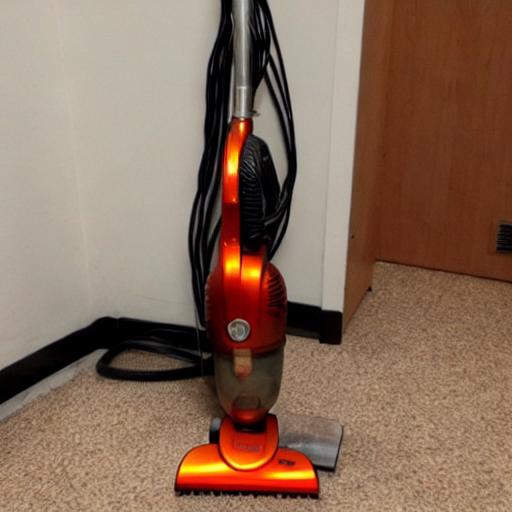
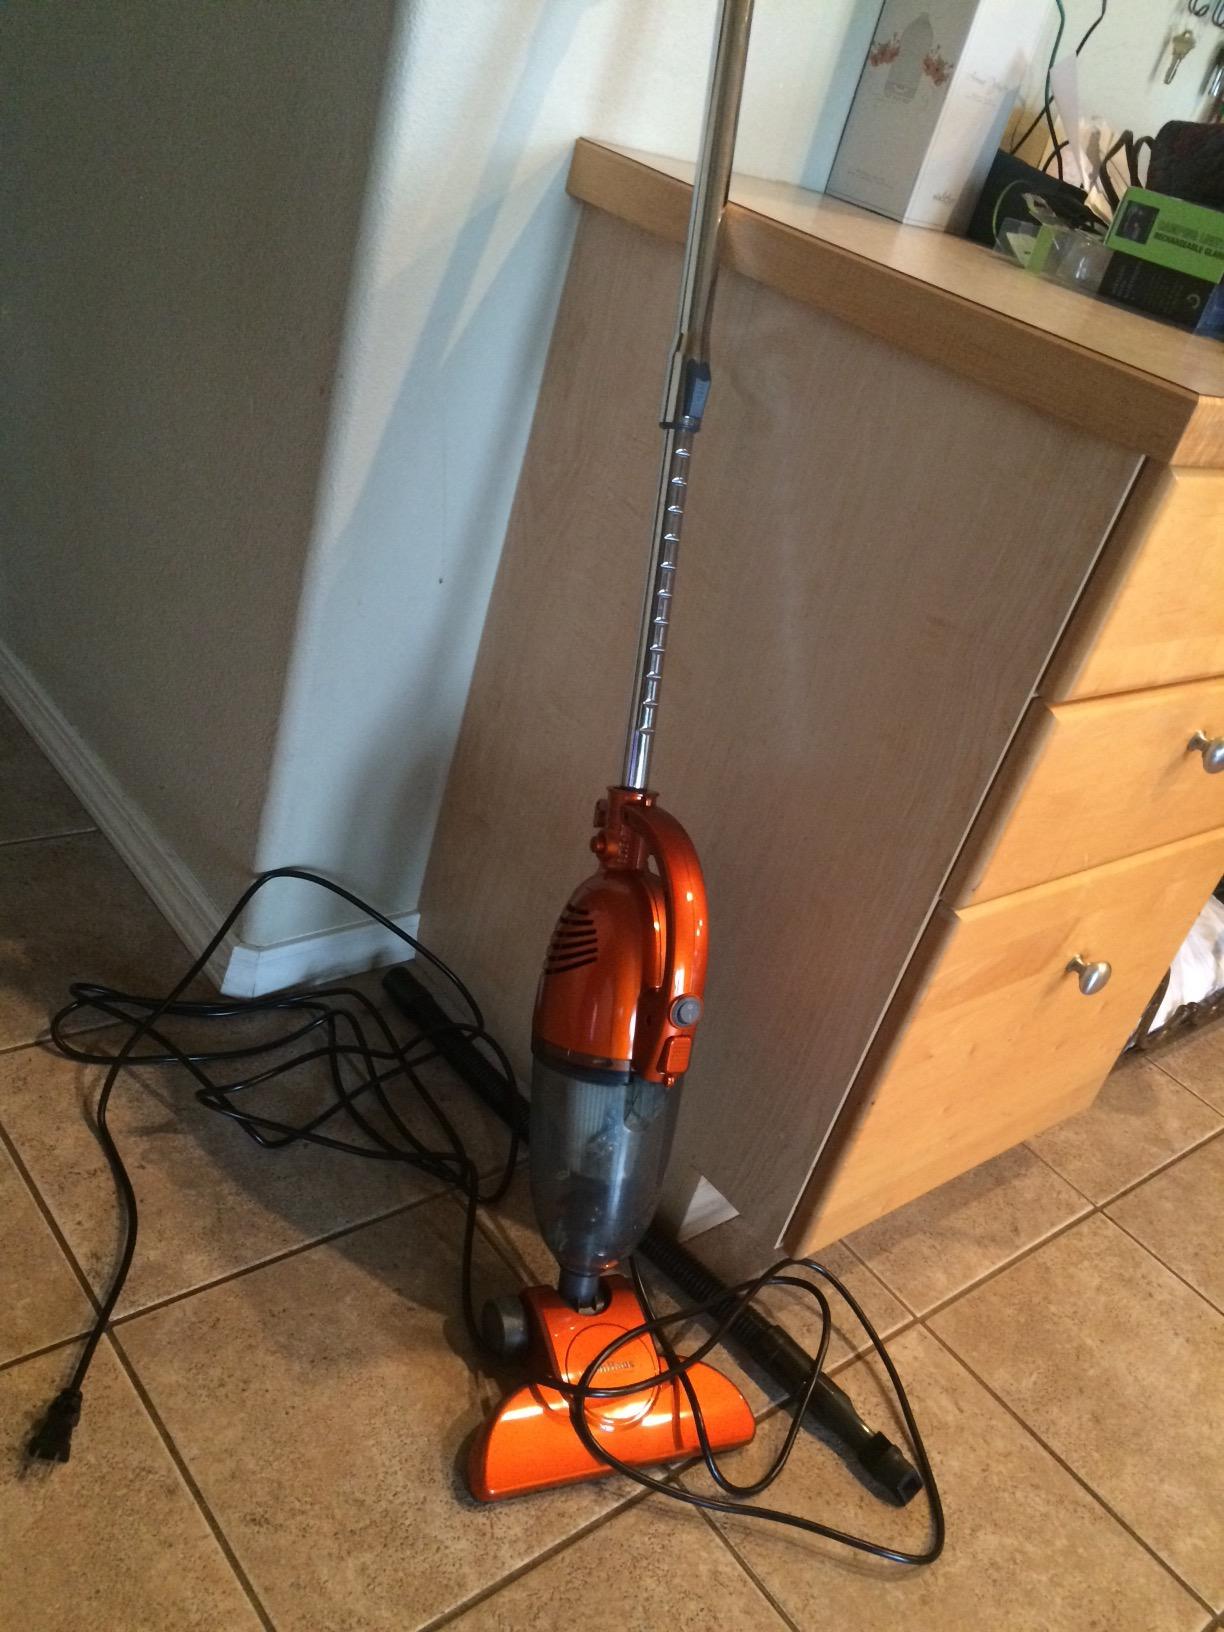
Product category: items_vacuum
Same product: no